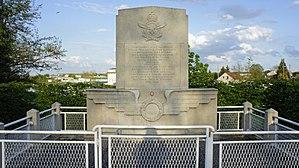
Monument en hommage à Jan Mackenzie et aux aviateurs tombés pendant de la Seconde guerre mondiale.
La Neuvillette est une ancienne commune française du département de la Marne. Le village de La Neuvillette dépend de la commune de Reims depuis 1970.
Le 408ᵉ Escadron tactique d'hélicoptères ou 408 ETAH est une unité de l'Aviation royale du Canada basée sur la Base des Forces canadiennes Edmonton en Alberta. Opérant l'hélicoptère moyen Bell CH-146 Griffon, son rôle est de soutenir les activités du 1ᵉʳ Groupe-brigade mécanisé du Canada et du Secteur de l'Ouest de la Force terrestre. L'unité maintient un haut niveau de préparation au combat en rotation avec le 400 ETAH et le 430 ETAH.